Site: brandenburg
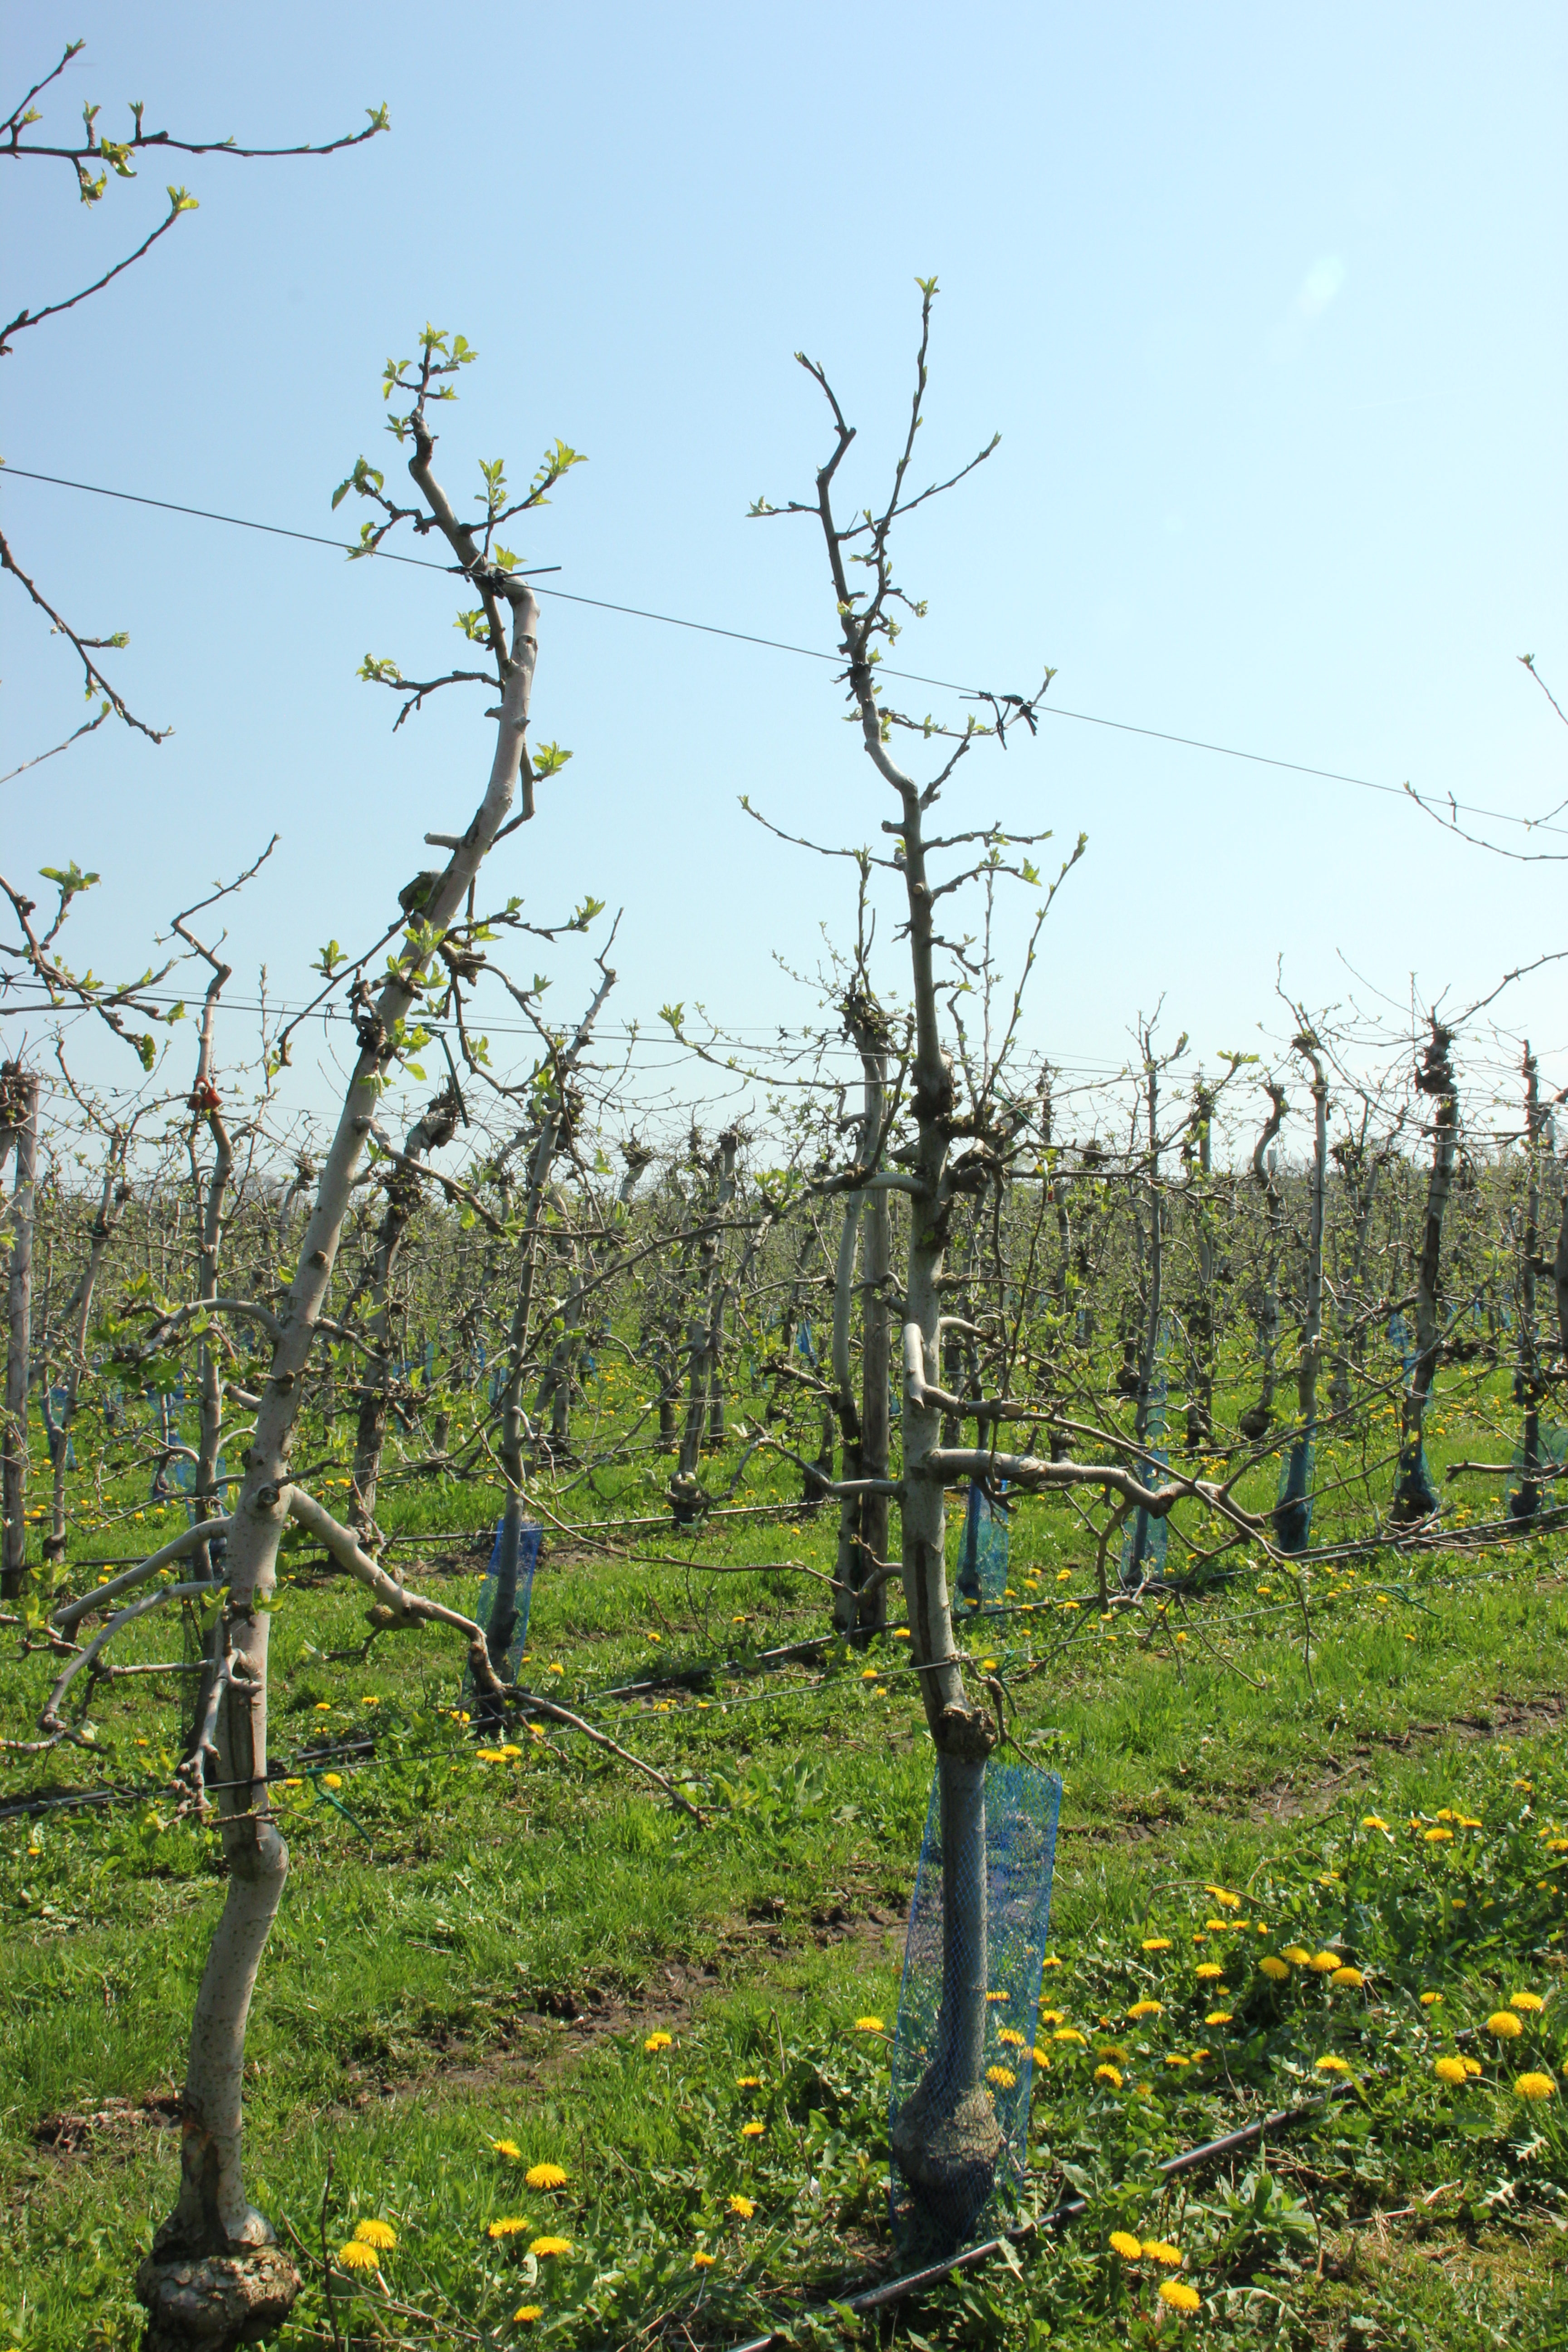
Growth stage (BBCH 56): Inflorescence emergence